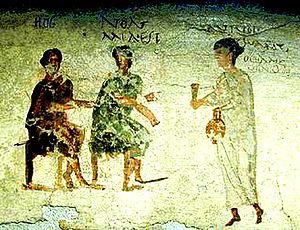
Caupona de Salvius Pompéi, servante apportant à boire
La caupona, fut dans les grandes villes de l'Empire romain, un lieu de débit de vin. Dans les zones rurales, elle joua le rôle d'auberge.
En France, on désigne par vallée du Rhône la région située de part et d'autre du Rhône, en aval de Lyon, dans le sud-est de la France. C'est une région agricole française selon le classement de l'Insee. Elle se subdivise en plaine irriguée de la Crau, plaine maraîchère du Comtat Venaissin, coteaux viticoles produisant des vins AOC de renommée mondiale sur les rives droite et gauche du fleuve, polyculture de la Drôme provençale, grandes cultures de la plaine valentinoise, vergers de l’Isère, prairies des vallées de la Galaure et de l’Herbasse.